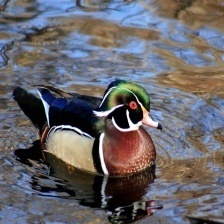
Species: WOOD DUCK
Scientific name: AIX SPONSA
ImageNet parent category: drake